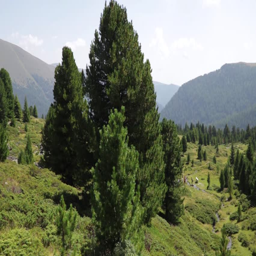
alpine landscape in the mountains